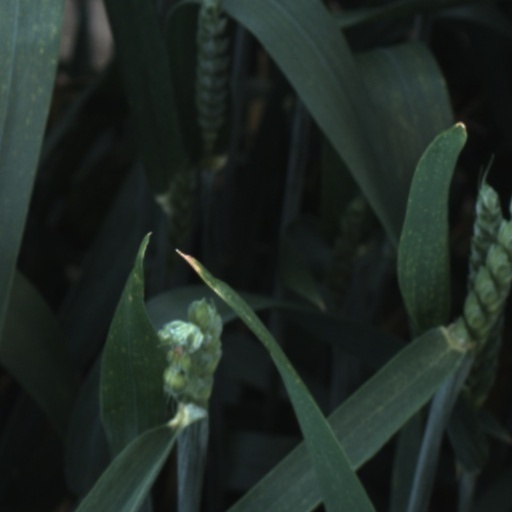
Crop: wheat